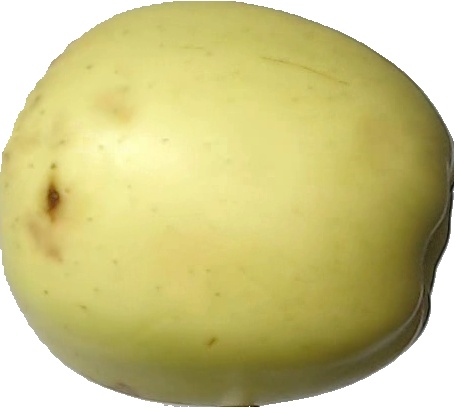
Label: apple_golden_2